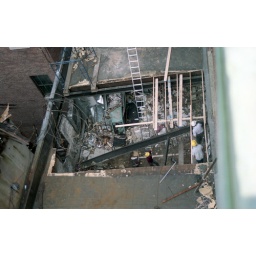
Hole in the roof where the water tower toppled onto the roof of Paul's office. Boston, Massachusetts. 1990